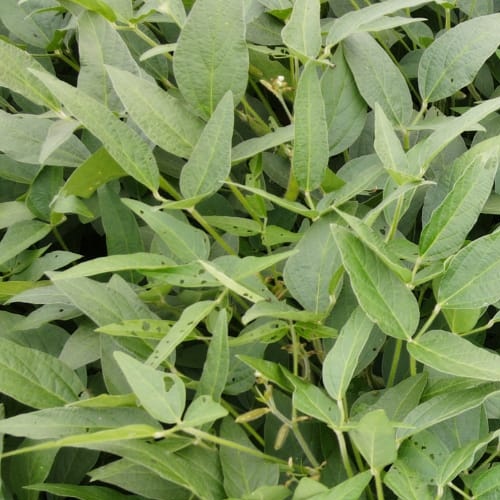
Label: Diabrotica_speciosa